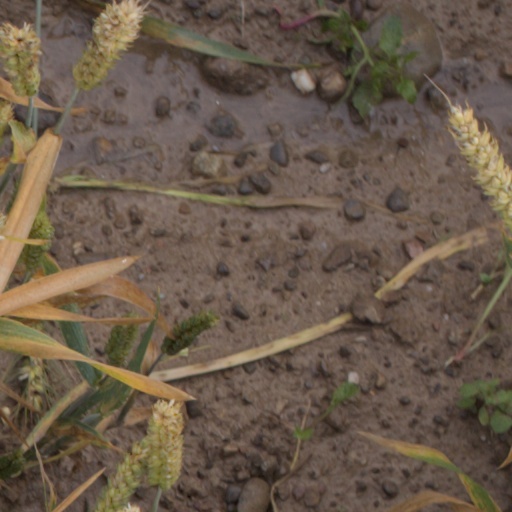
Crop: wheat